Golden-cheeked warbler

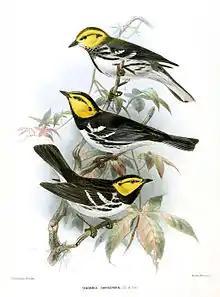
Print by John Gerrard Keulemans, 1890

The golden-cheeked warbler is very striking due to its bright yellow cheeks that are contrasted by its black throat and back. It is also identified by its unique buzzing song emerging from the wooded canyons where it breeds. Golden-cheeked warblers breed in 33 counties in central Texas and are dependent on ashe juniper (blueberry juniper or cedar) for their fine bark strips used as nesting material.